Philip Furley Fyson

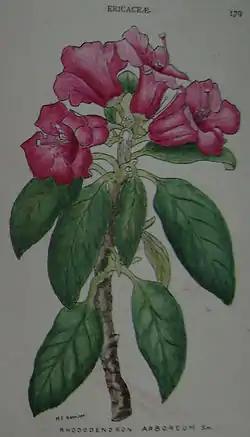
"Rhododendron arboreum" from Fyson

He wrote a textbook of botany in 1912 for college students. He also wrote a book on Madras flowers with 100 illustrated plates, a Flora of the South Indian Hills and a monograph on the genus "Eriocaulon". He helped establish and launch the Journal of Indian Botany through the Indian Botanical Society (started in 1919). The journal was later to become Journal of the Indian Botanical Society.